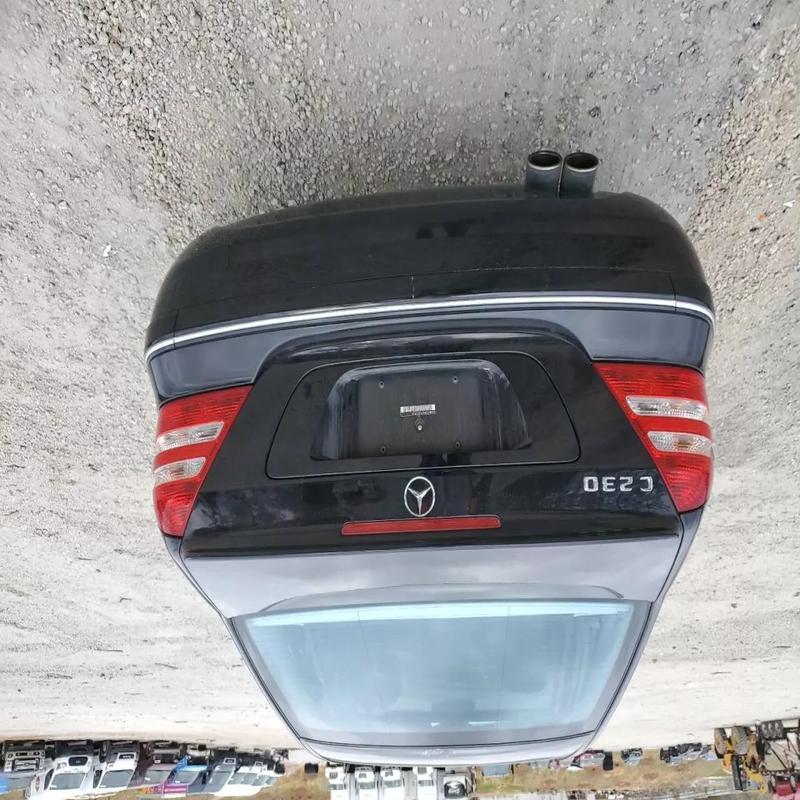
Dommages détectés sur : pare-choc arrière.
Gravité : mineur